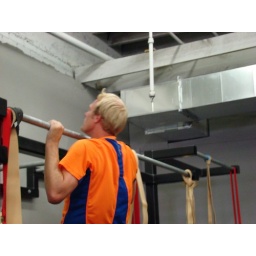
Mr blue and orange gets his chin above the bar every time